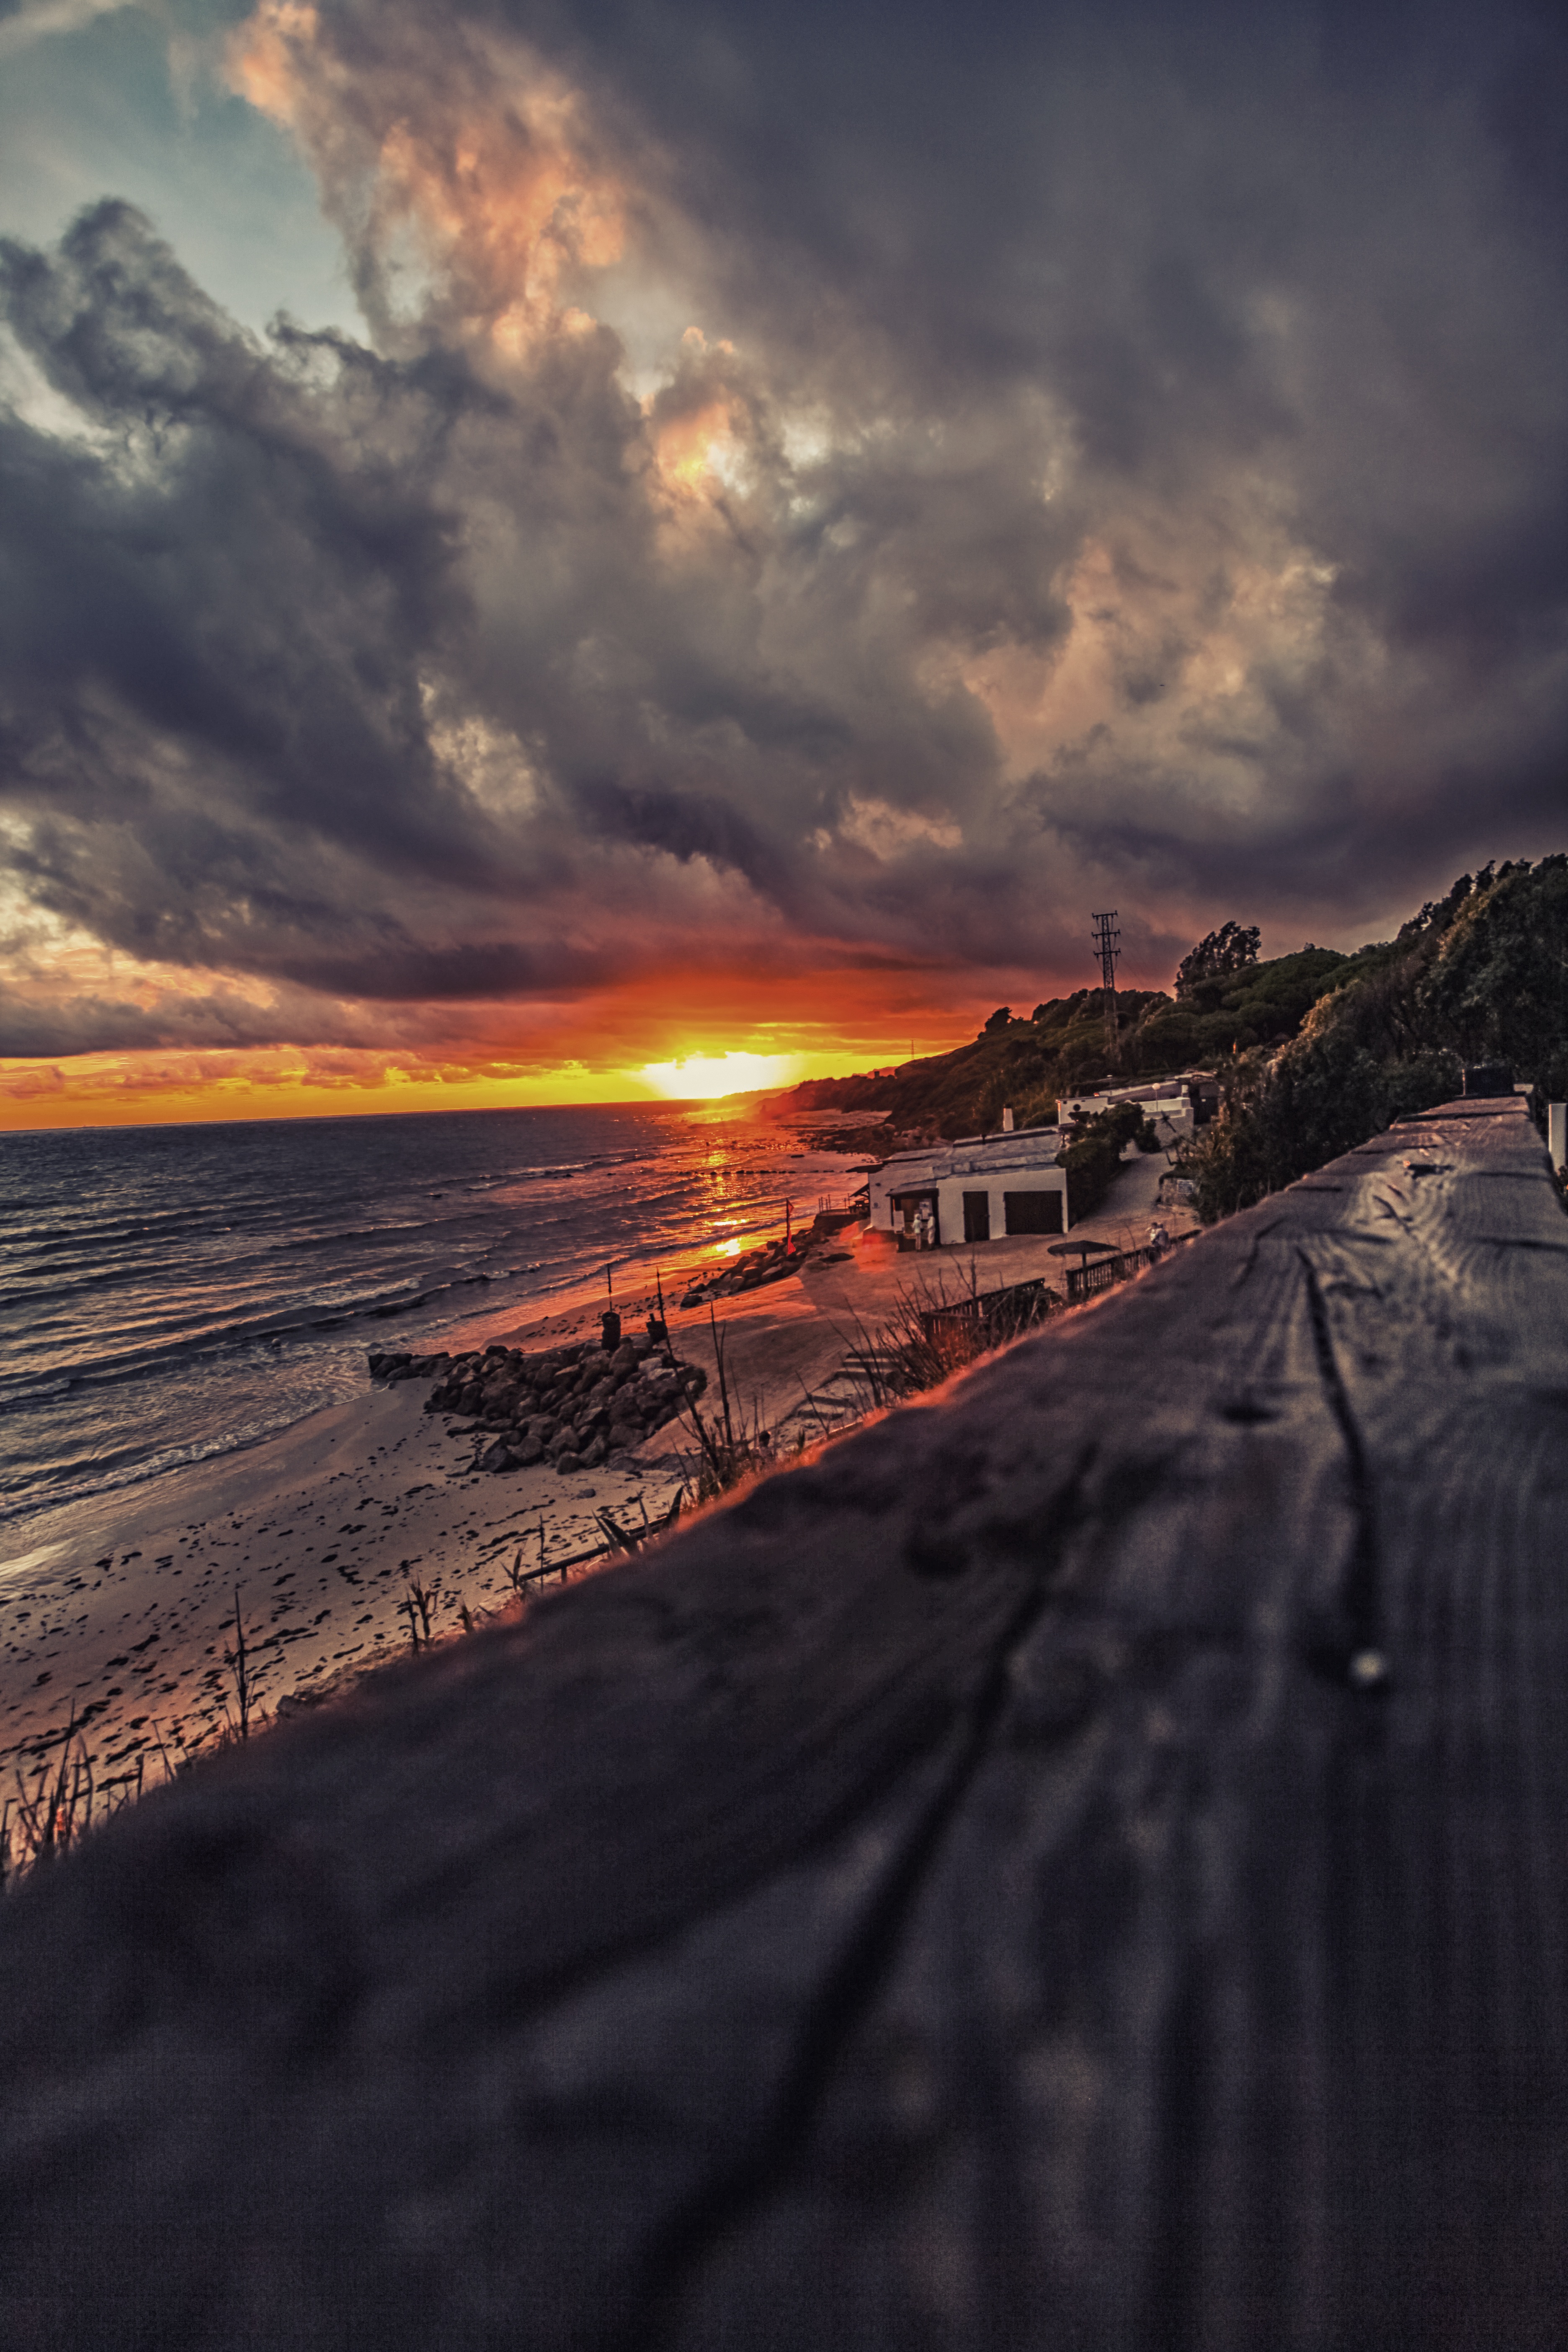
beach, sea, coast, horizon, mountain, light, cloud, sky, sun, sunrise, sunset, sunlight, morning, wave, dawn, dusk, evening, reflection, darkness, rate, meteorological phenomenon